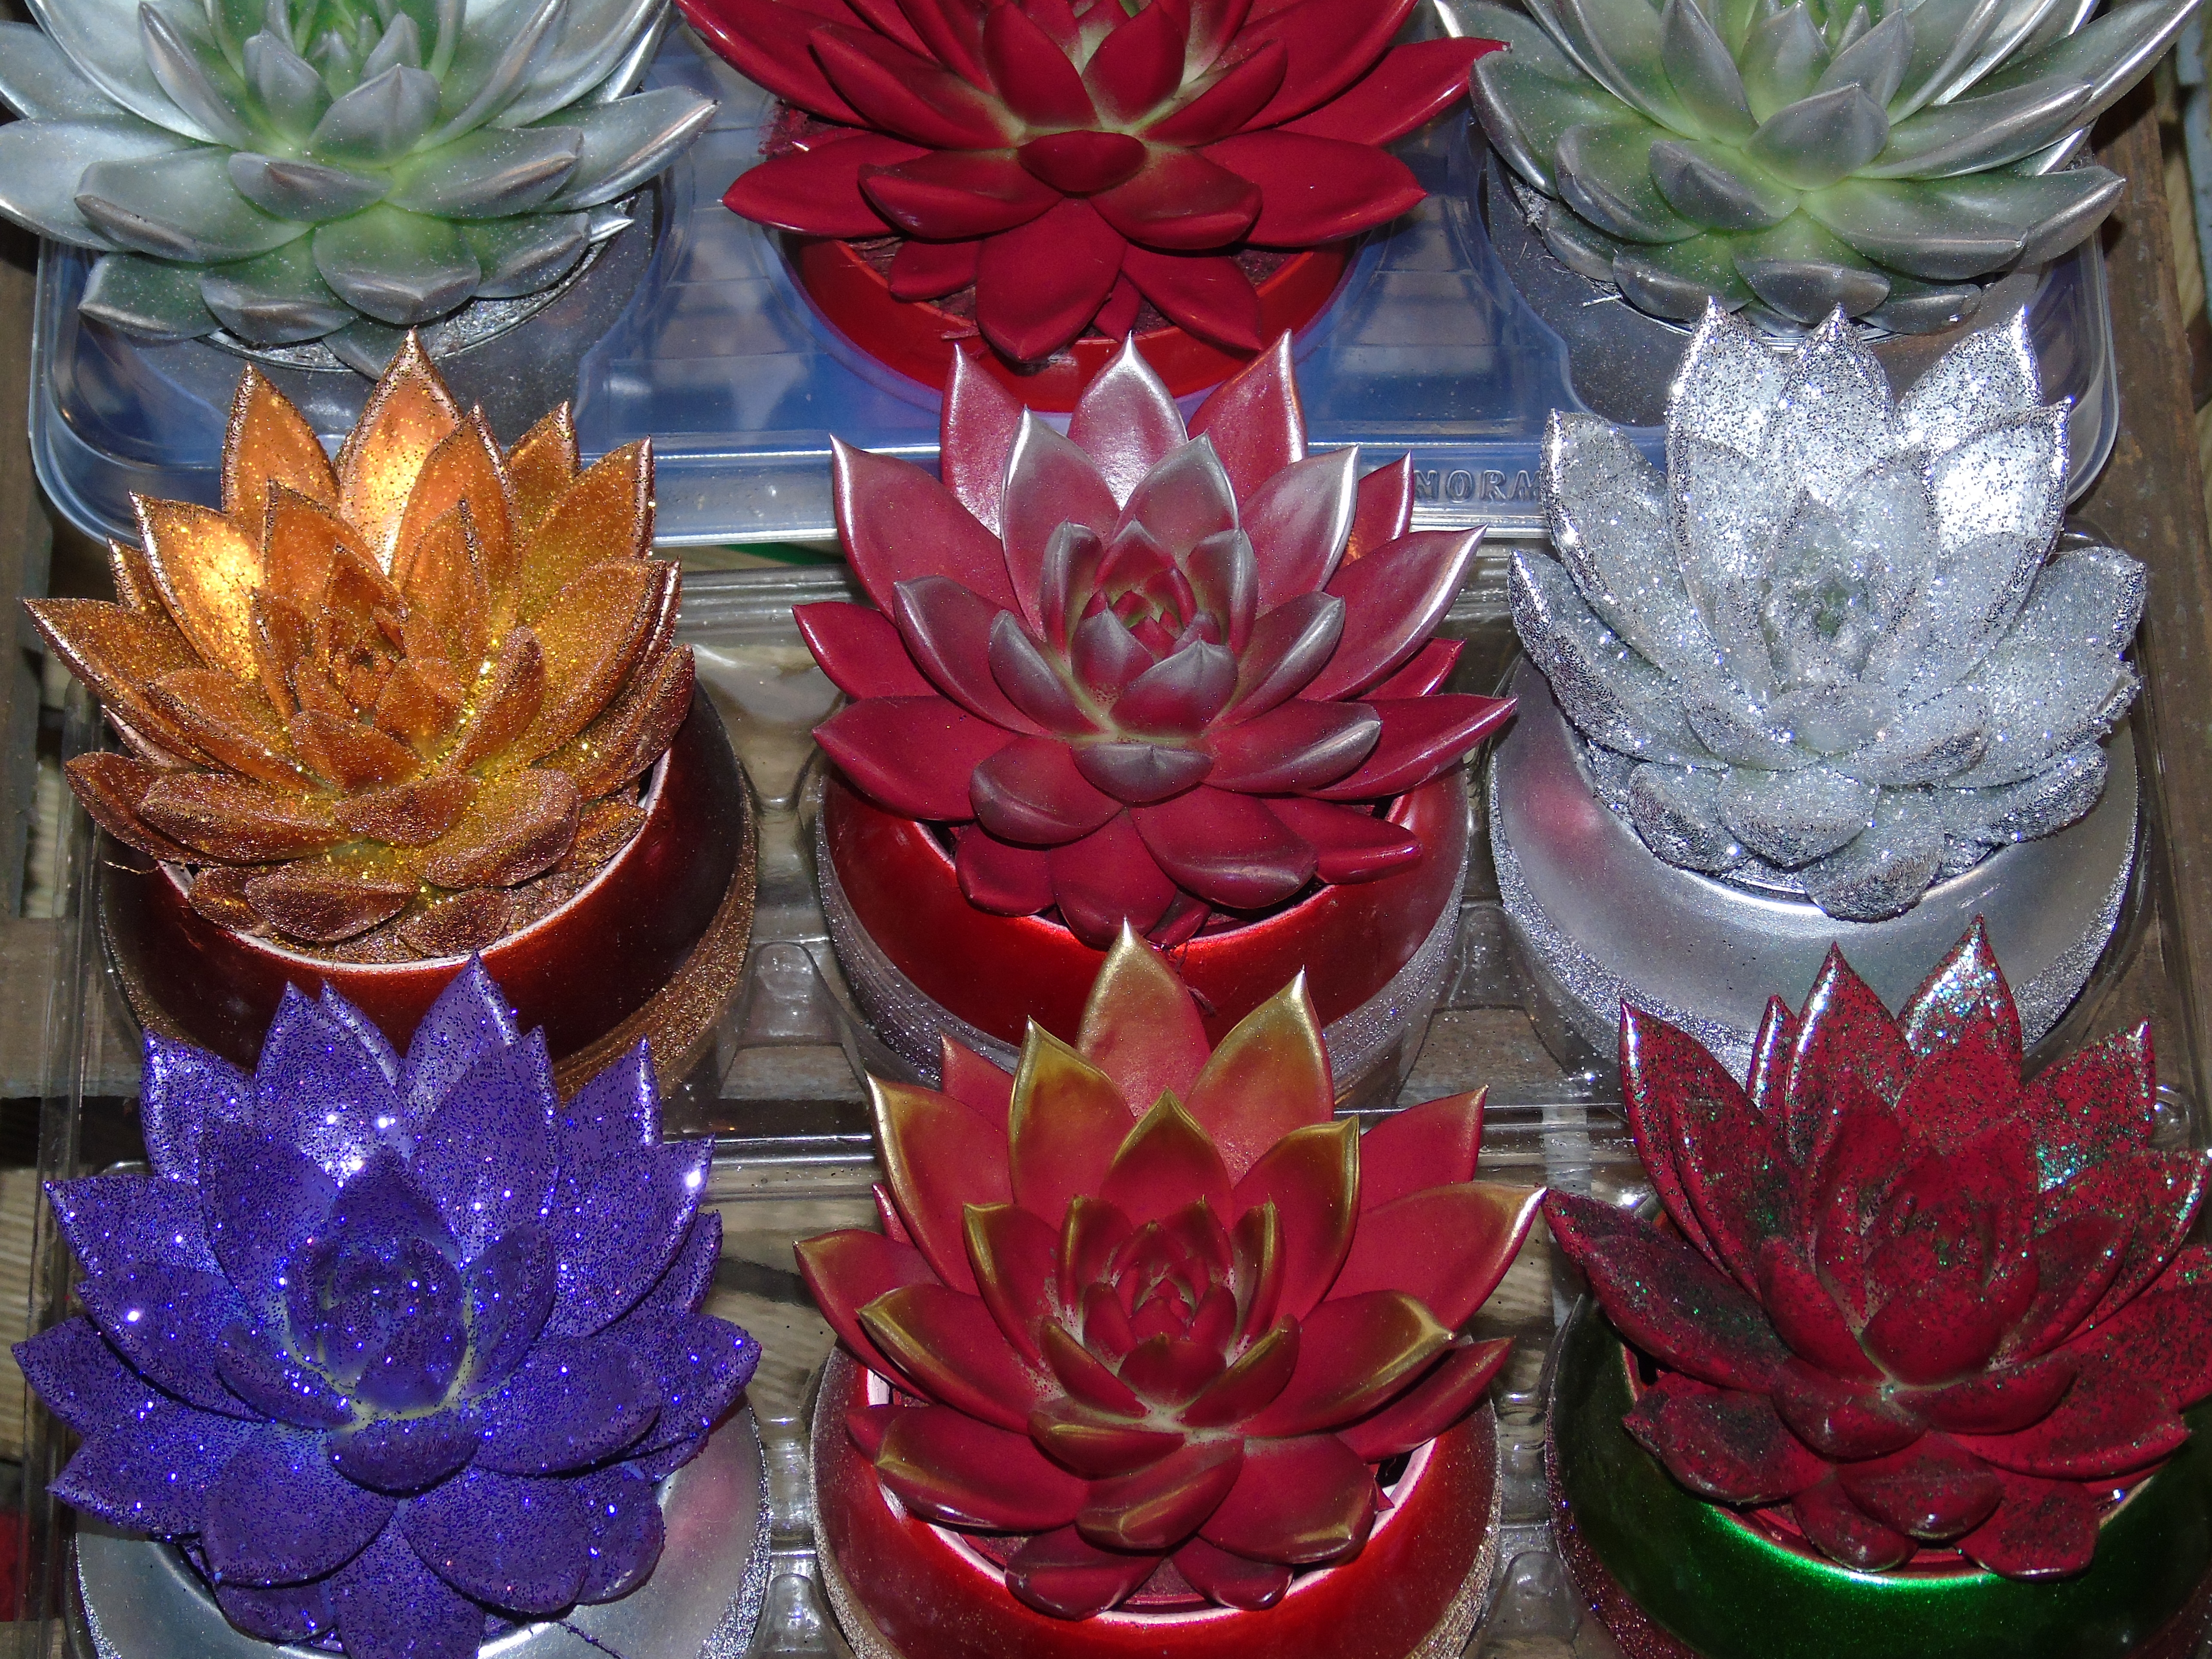
flower, plant, leaf, artificial flower, glass, flowerpot, ananas, bromeliaceae, annual plant, houseplant, flowering plant, tableware, perennial plant